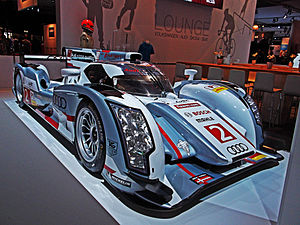
FIA World Endurance Championship
Tom Kristensen vandt serien i 2013 med denne bil.
FIA World Endurance Championship er en motorsportsserie, der blev kørt første gang i 2012. Den organiseres af Automobile Club de l'Ouest, og sanktioneres af det internationale forbund Fédération Internationale de l'Automobile.